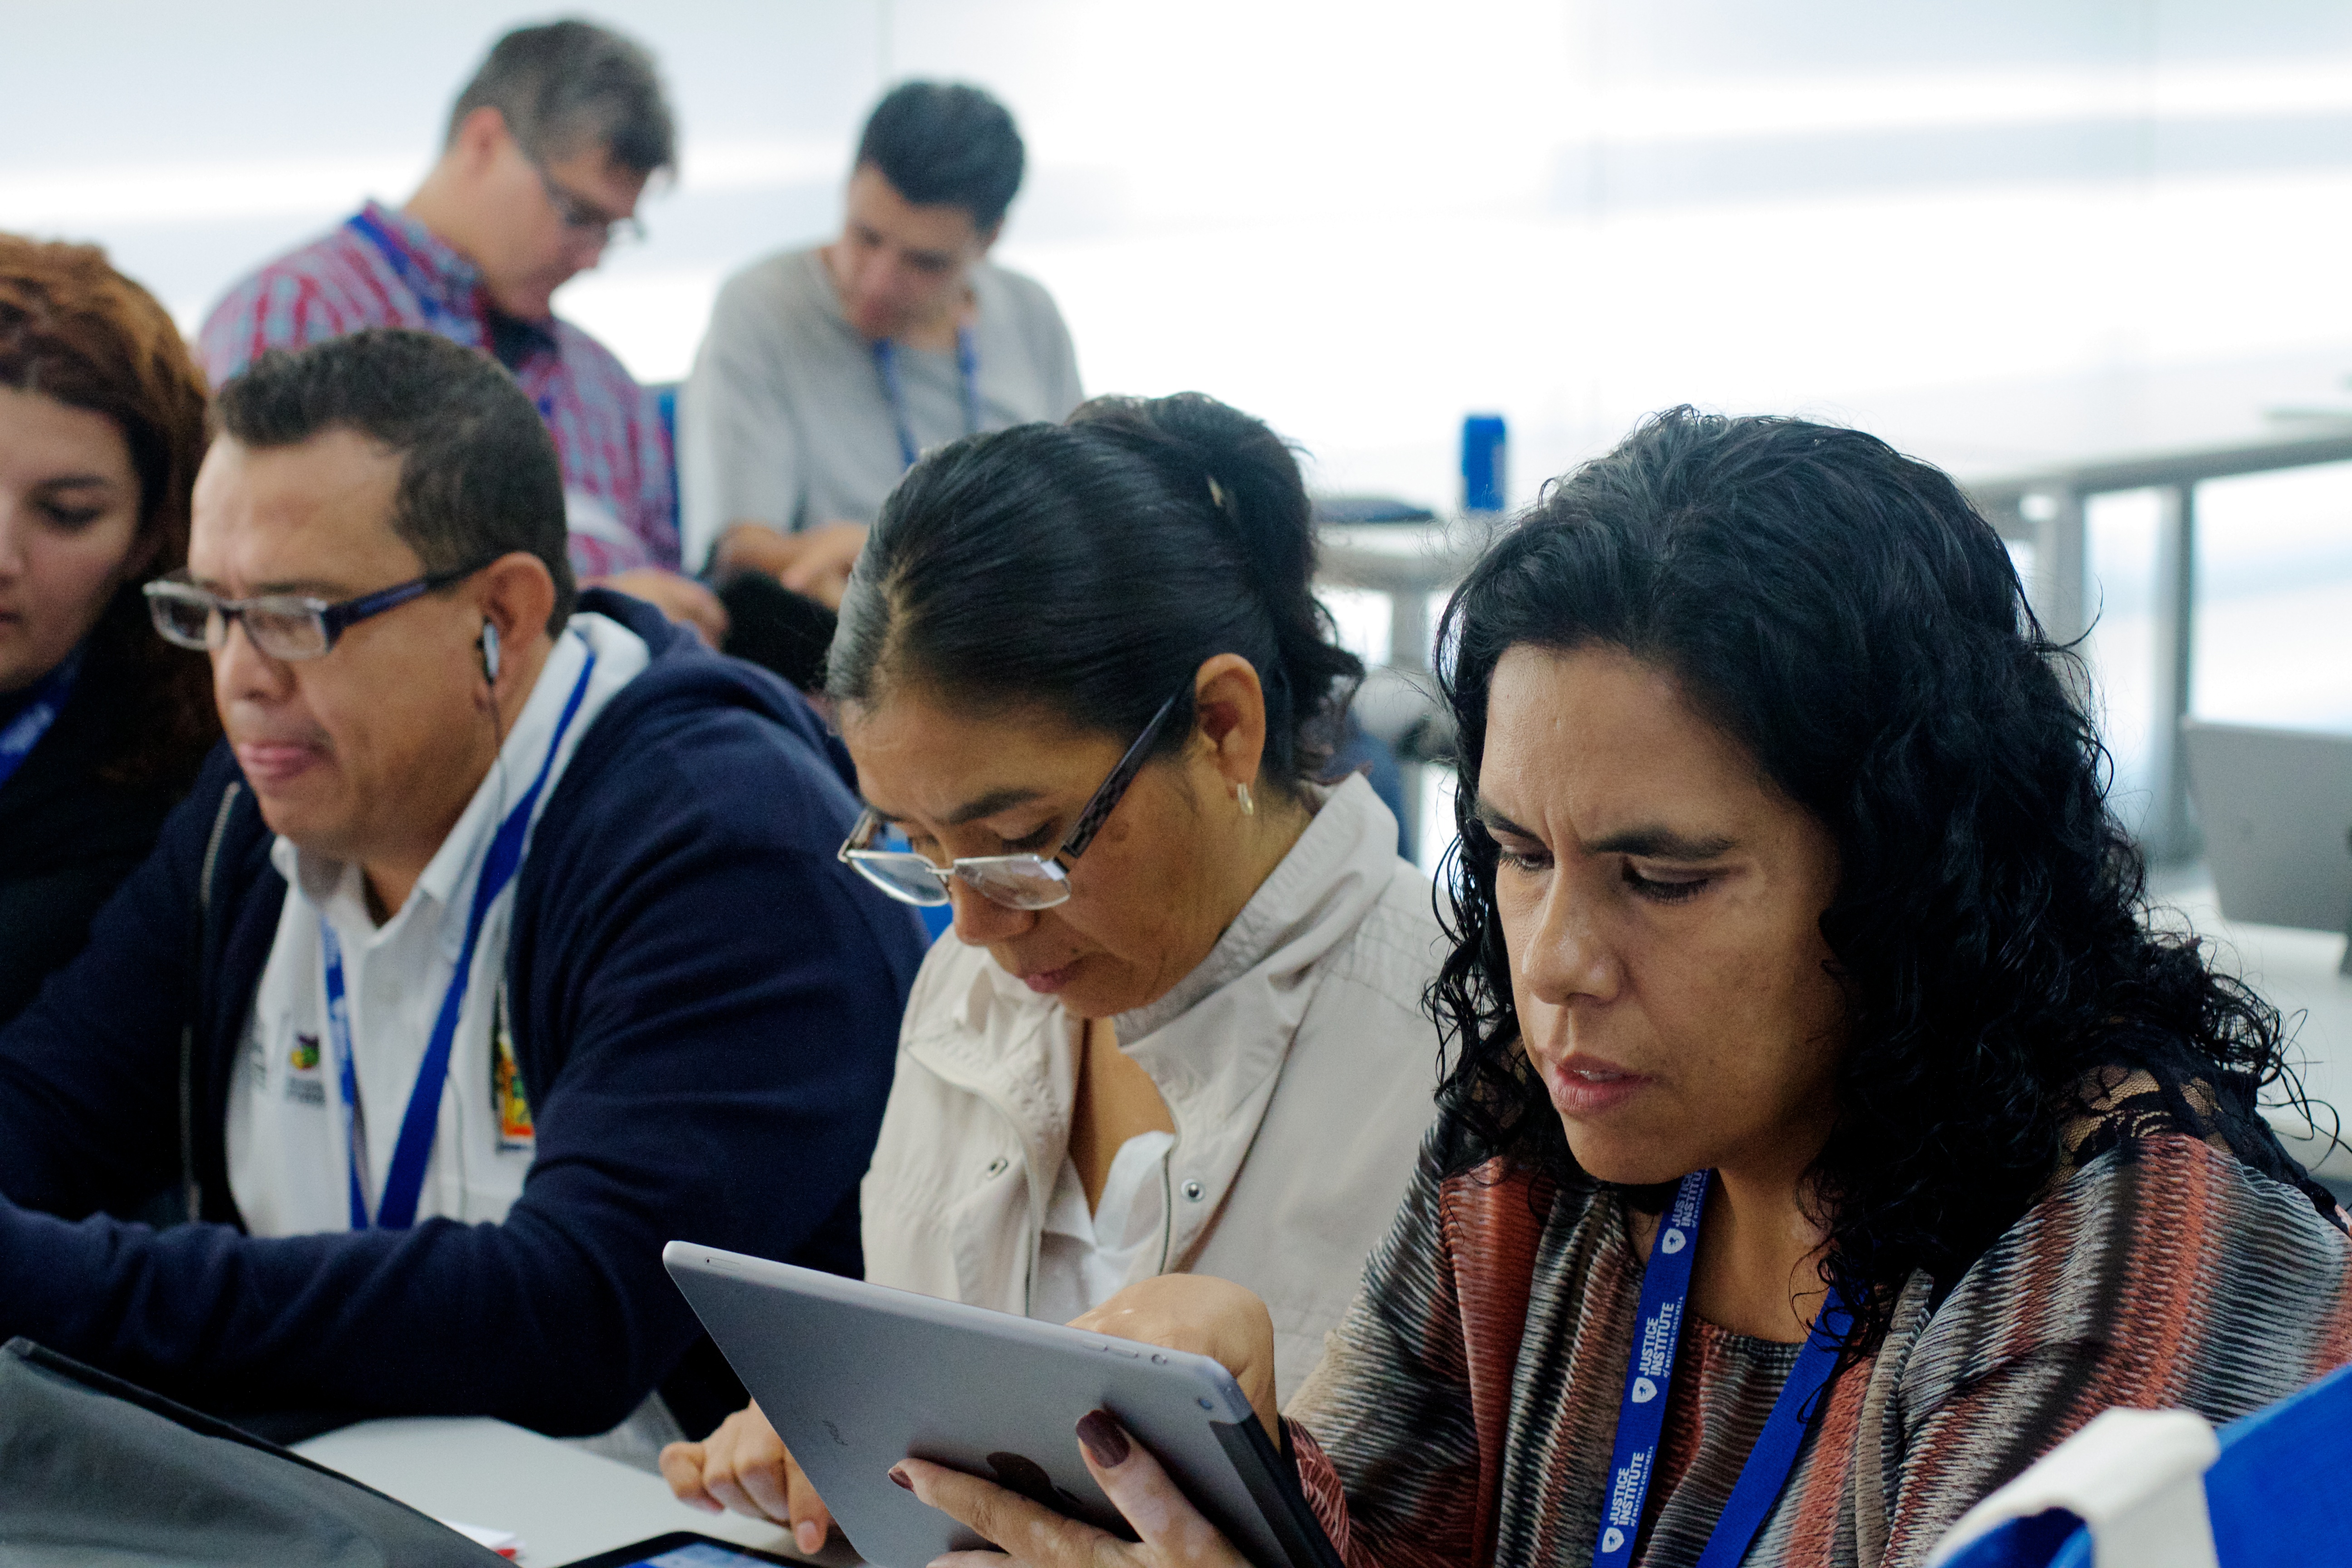
youth, student, education, udgagora